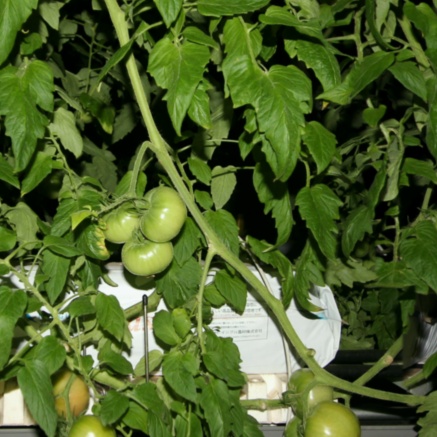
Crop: tomato